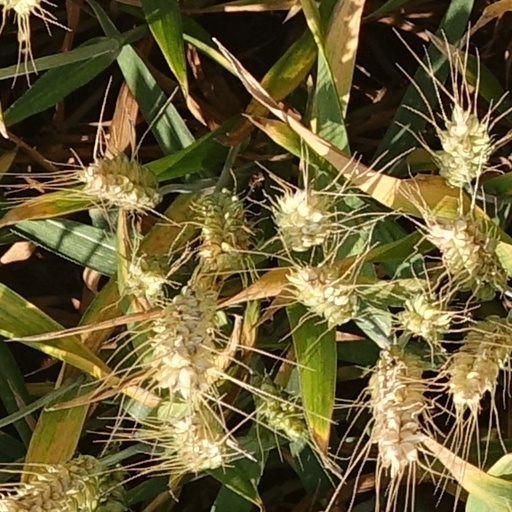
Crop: wheat